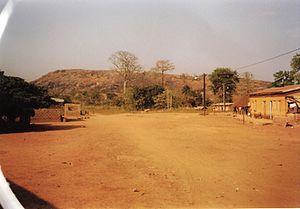
Entrée nord du village
Gbogolo est une localité du centre de la Côte d'Ivoire et appartenant au département de Séguéla, Région du Worodougou. La localité de Gbogolo est un chef-lieu de communes dans le canton Tiéma. Le canton Tiéma comprend treize villages dans la sous-préfecture de Massala.